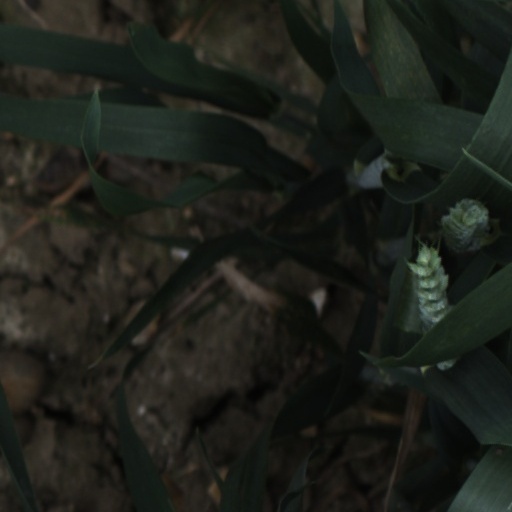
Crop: wheat